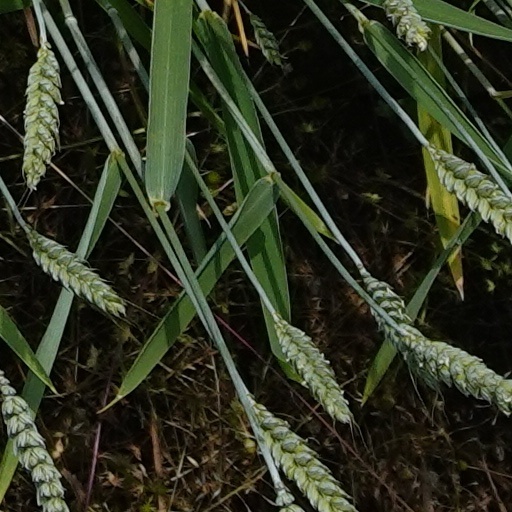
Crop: wheat